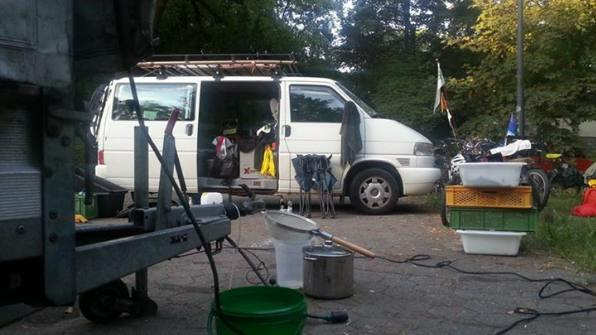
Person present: No